Isogrid

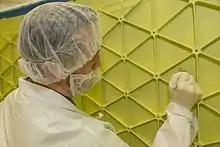
Isogrid on the interior of the adapter connecting the Orion spacecraft to the Delta IV rocket for Exploration Flight Test 1

Isogrid is a type of partially hollowed-out structure formed usually from a single metal plate with integral triangular stiffening stringers. It was patented by McDonnell Douglas (now part of Boeing) in 1975.